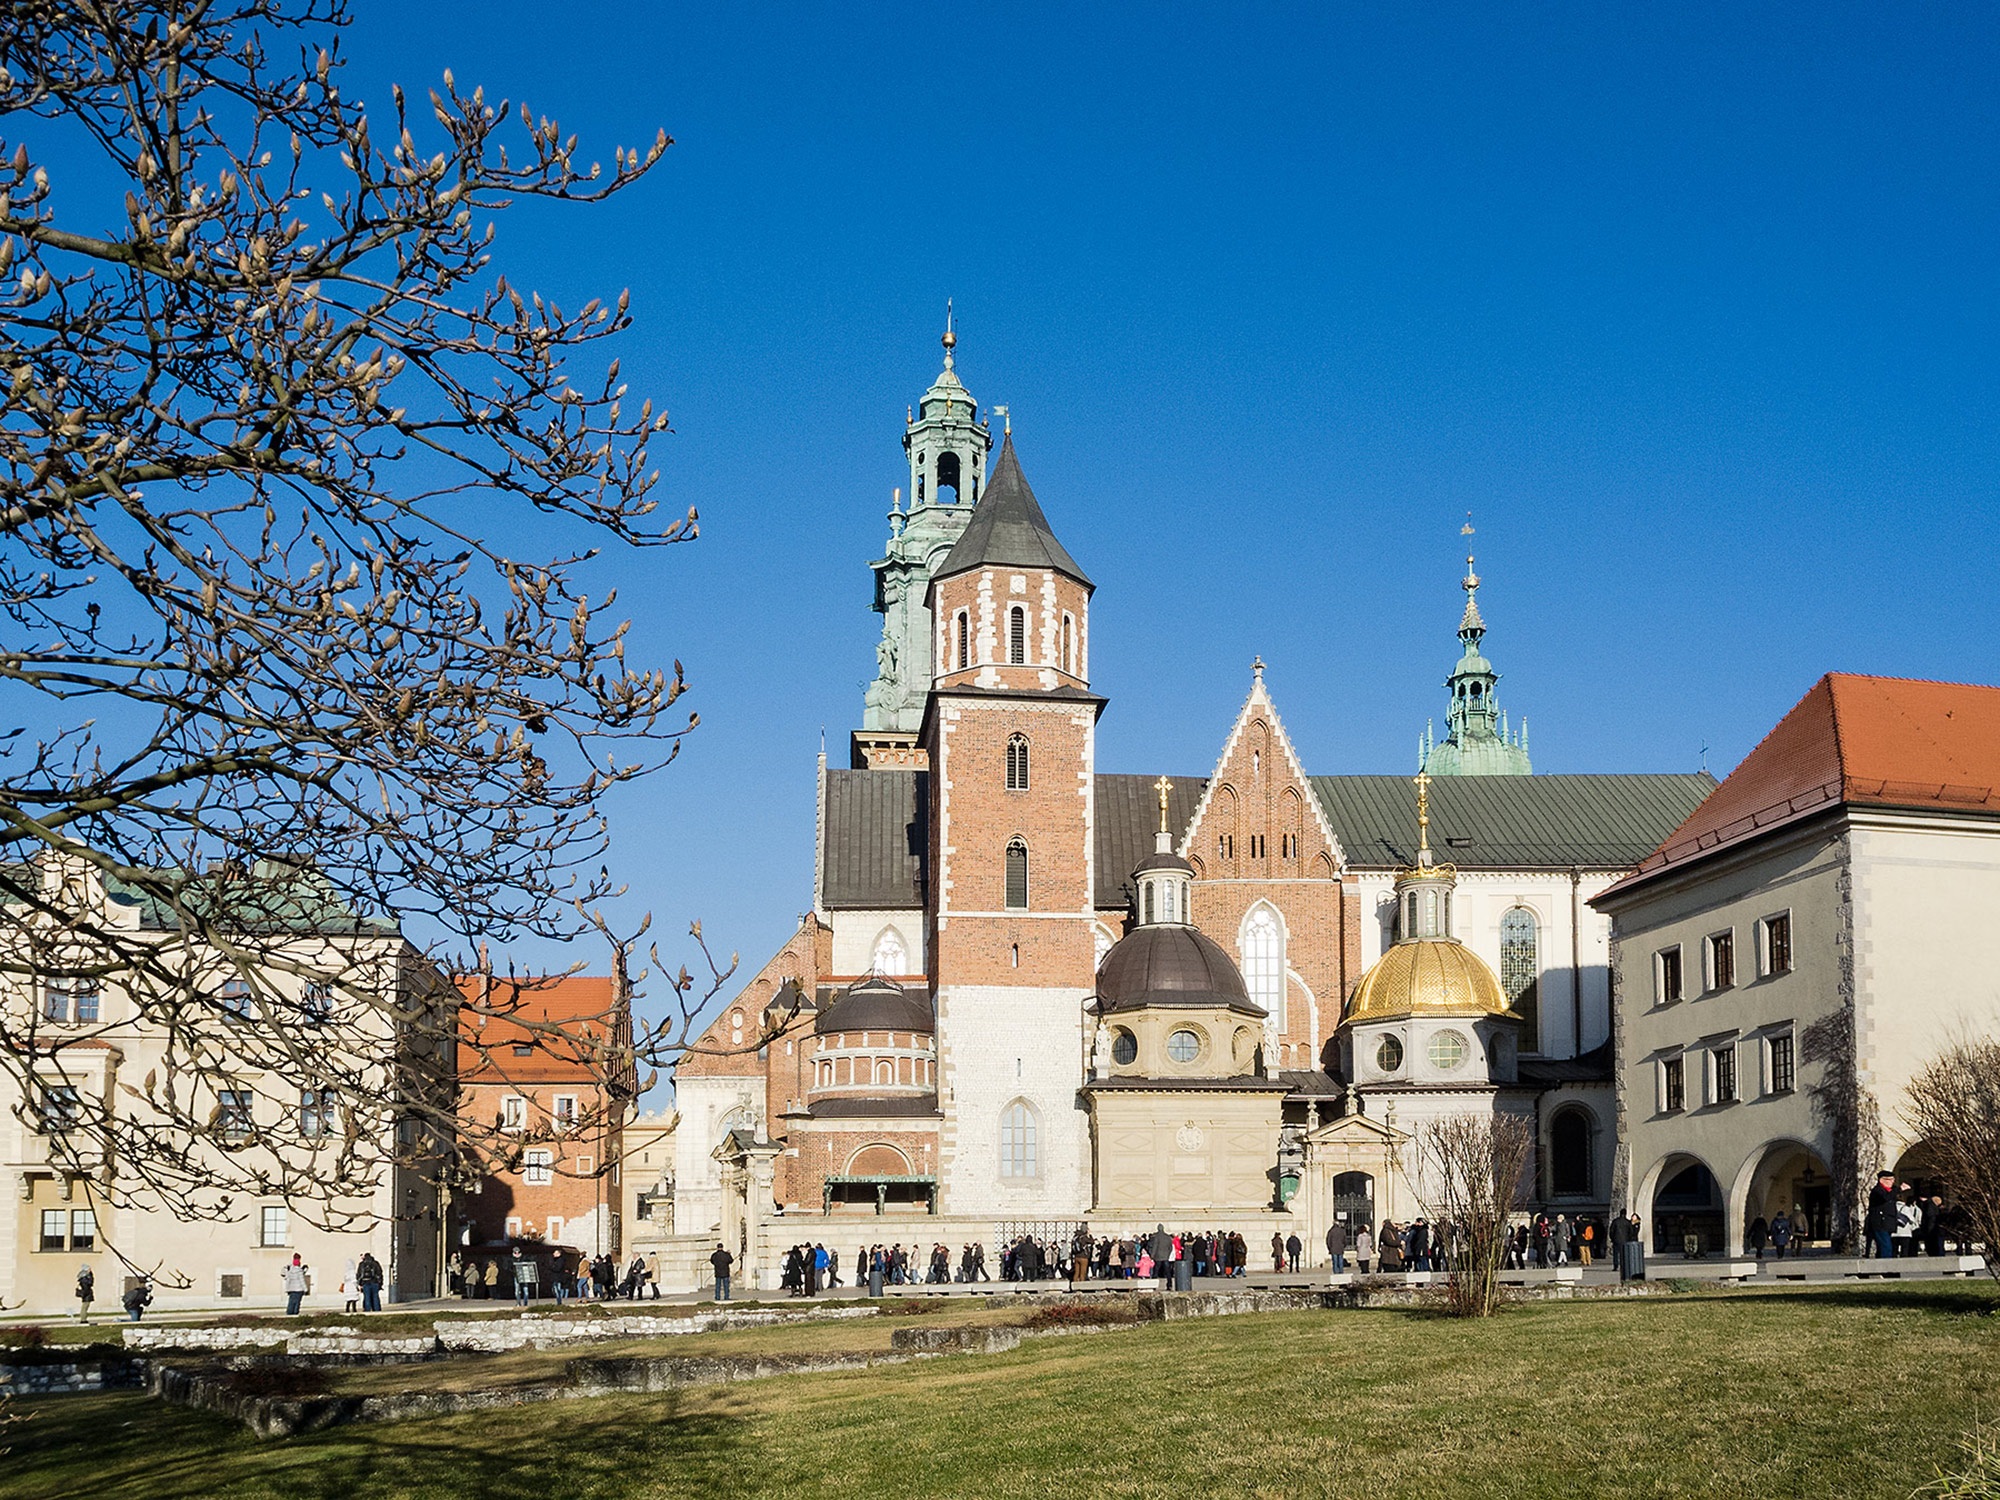
town, building, chateau, palace, monument, downtown, castle, landmark, church, cathedral, tourism, place of worship, monastery, poland, town square, estate, historically, krakow, wawel, stately home, cathedral and castle